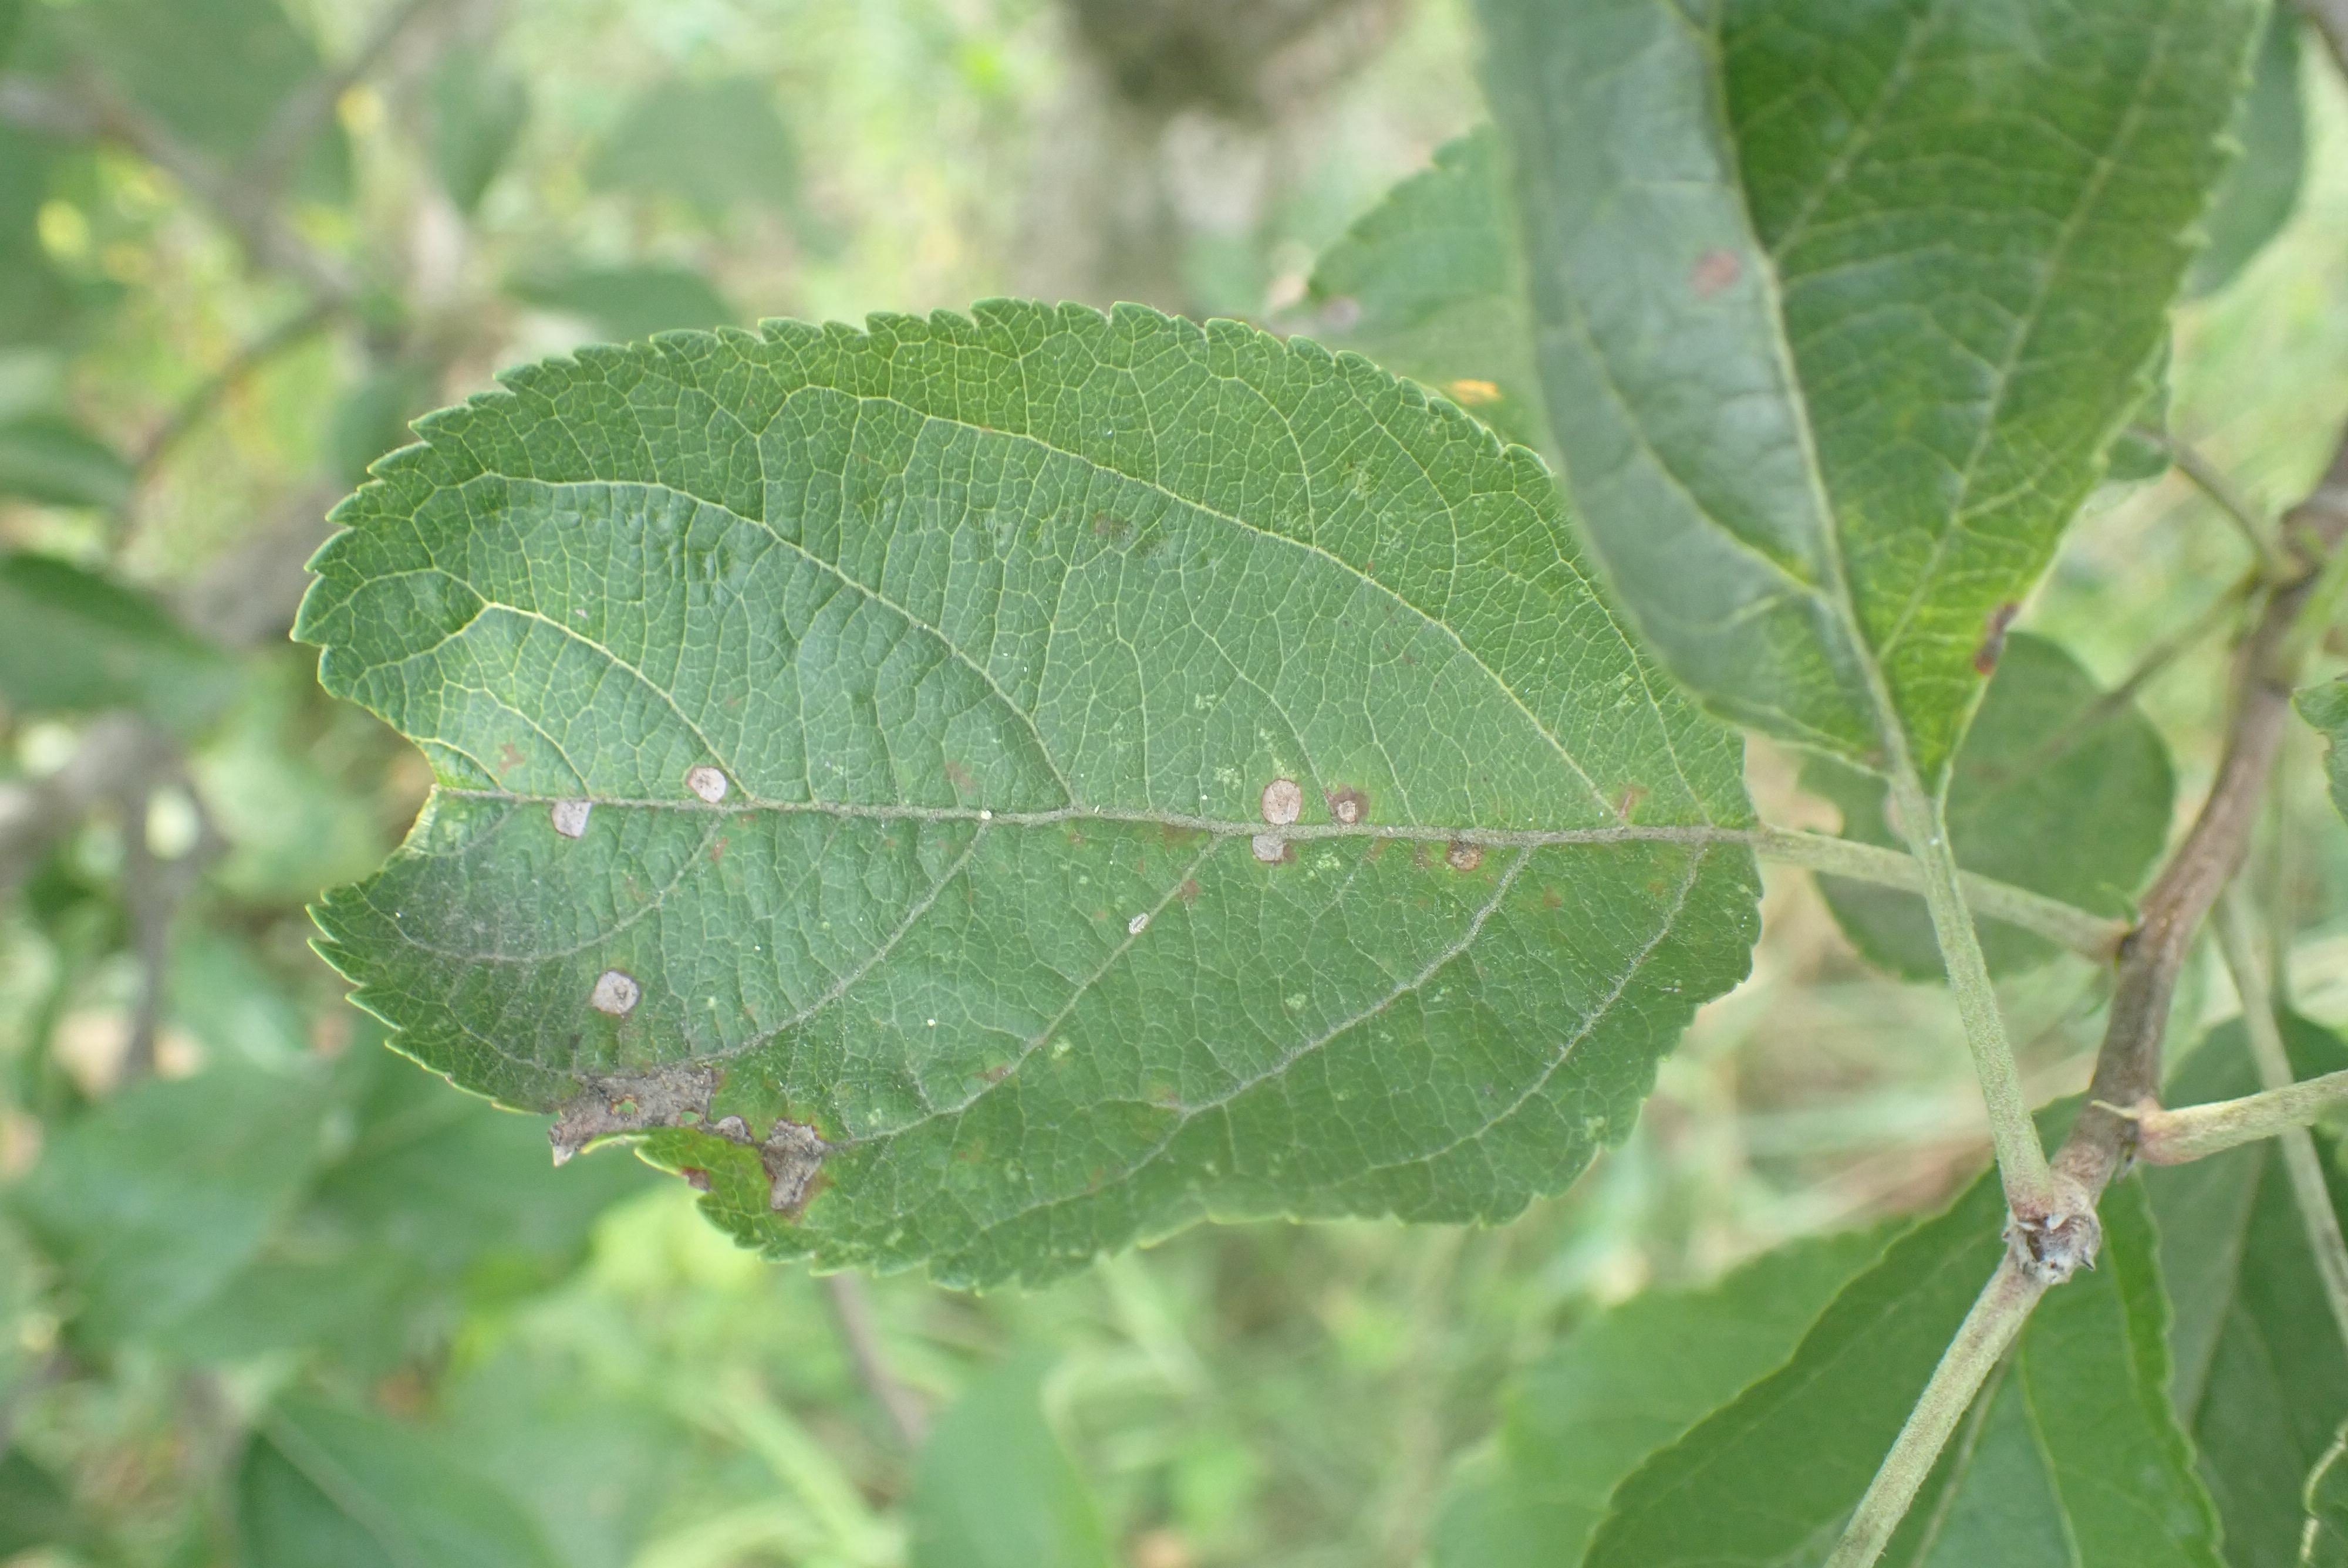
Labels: scab, frog_eye_leaf_spot, complex